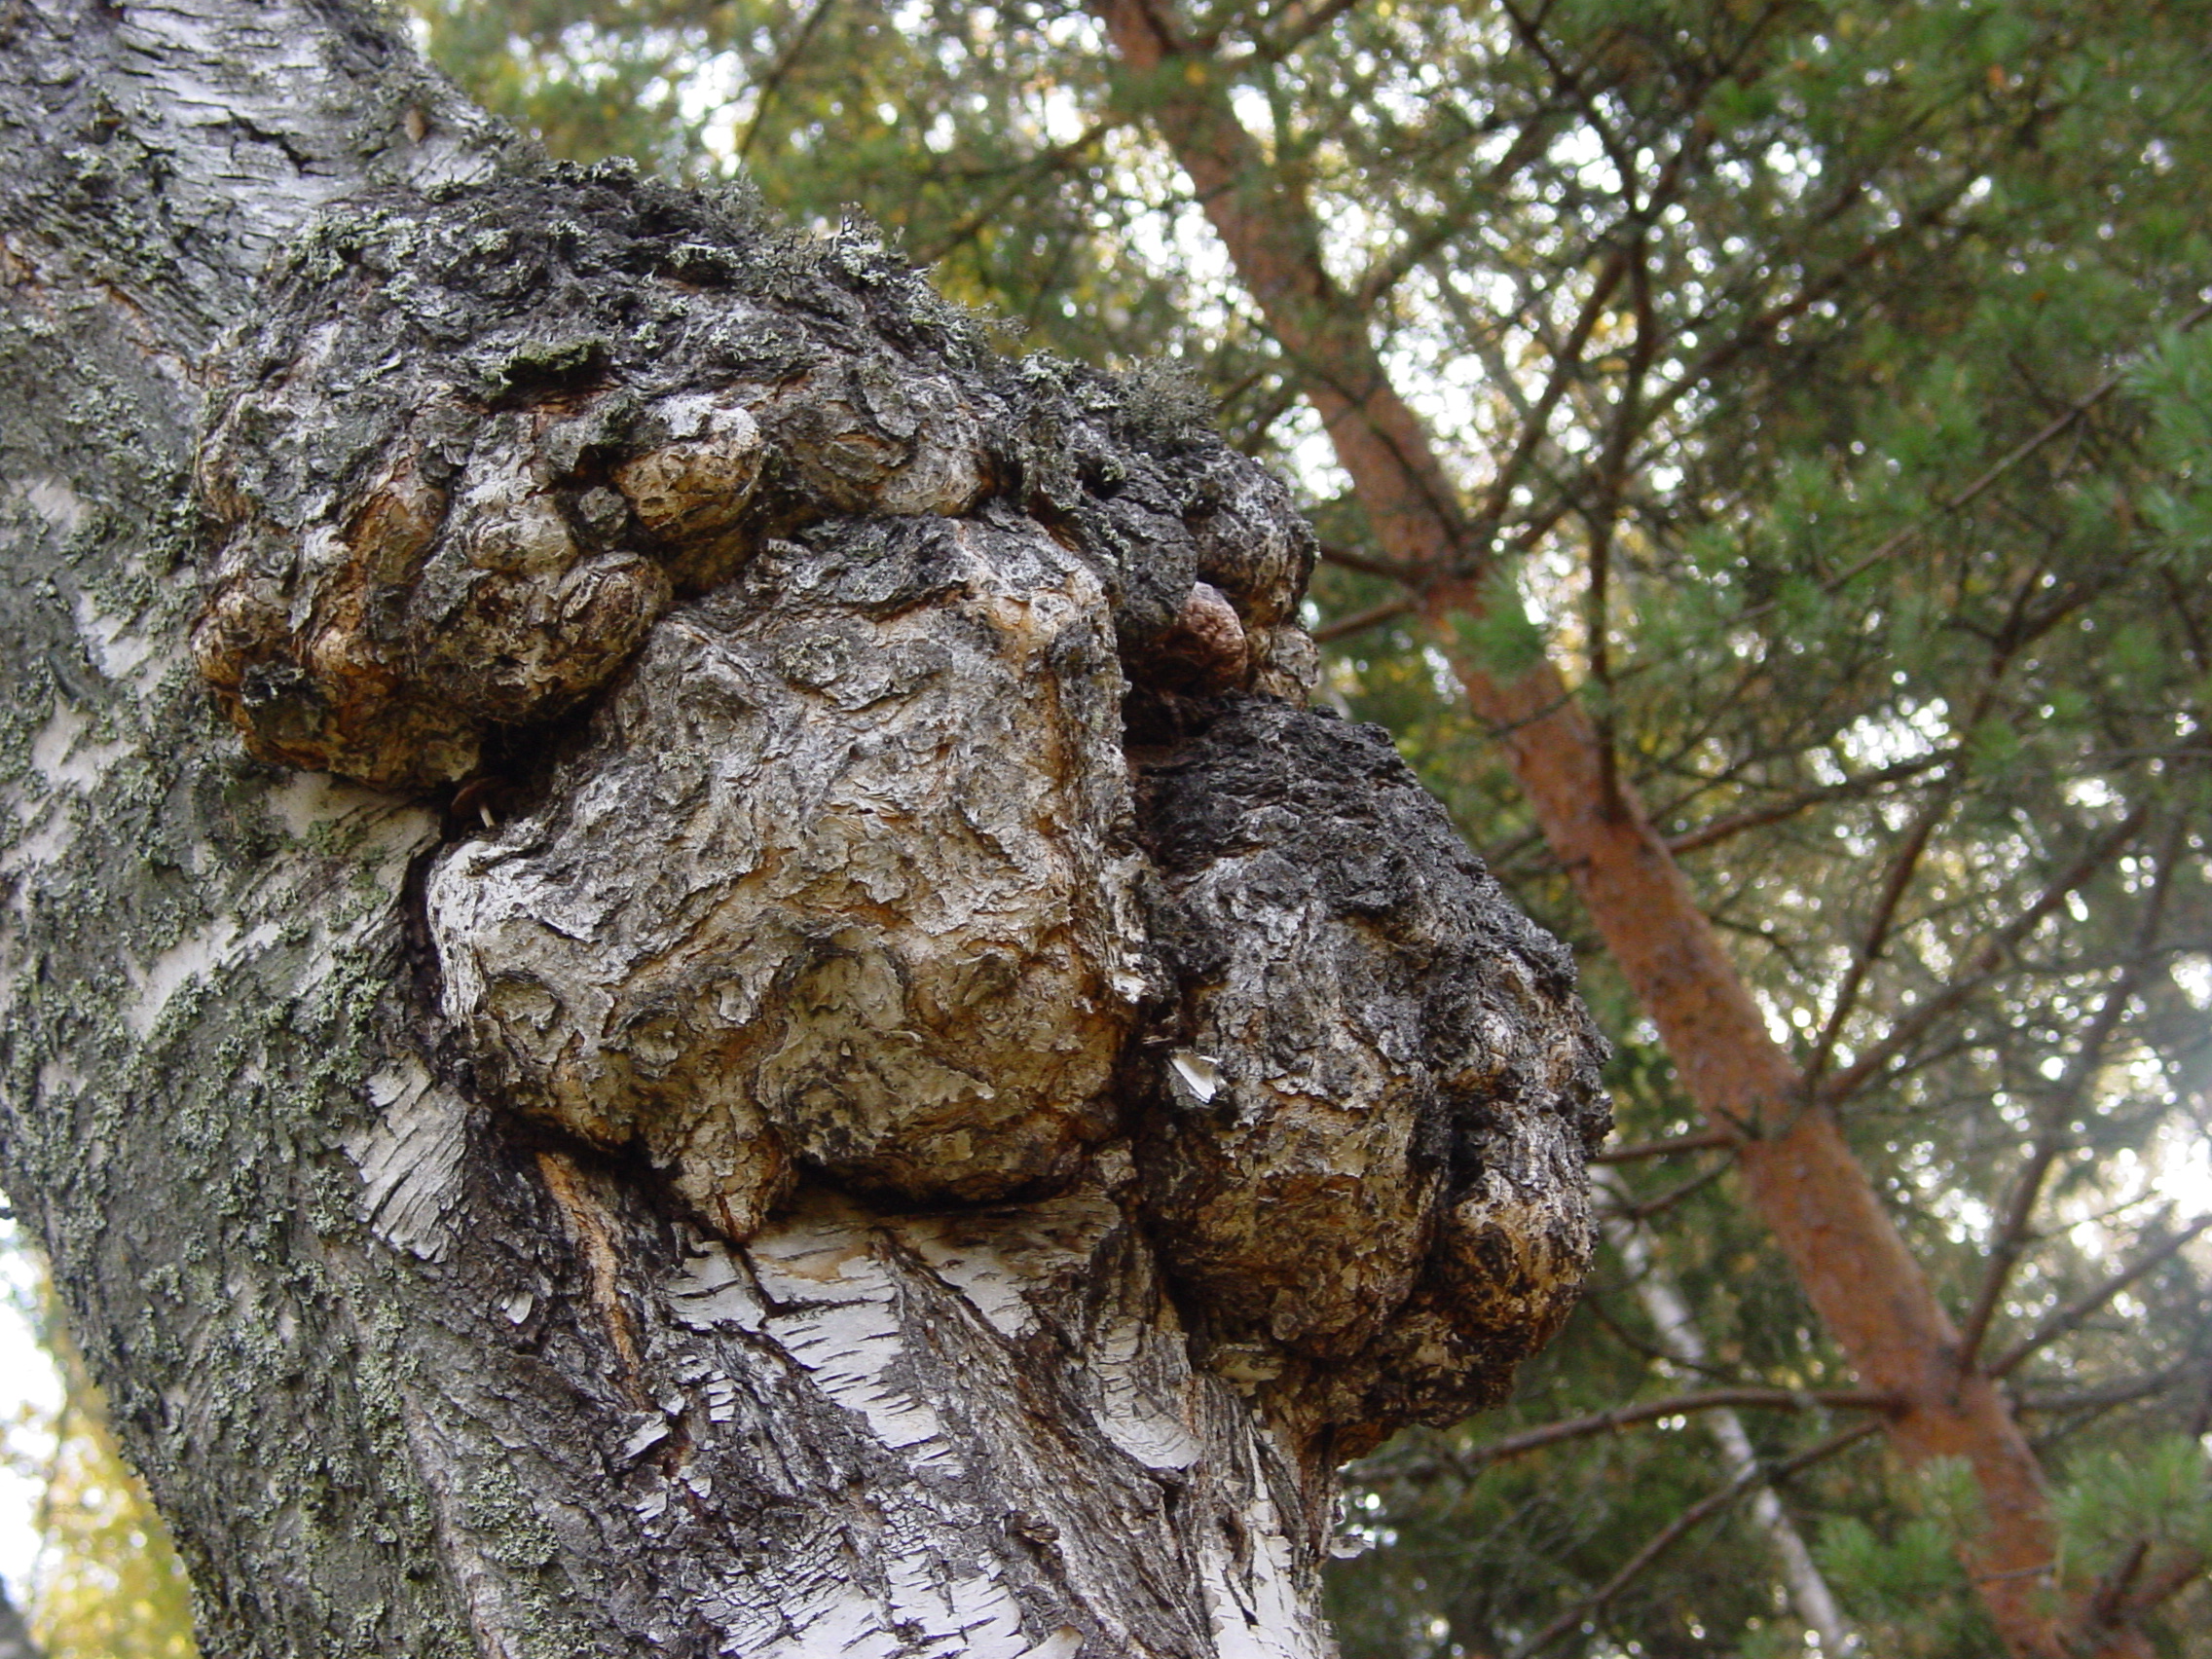
images, plant, wood, bedrock, trunk, tree, natural landscape, twig, outcrop, forest, art, woodland, rock, soil, fungus, plant stem, Northern hardwood forest, old growth forest, boulder, terrestrial animal, root, jungle, moss